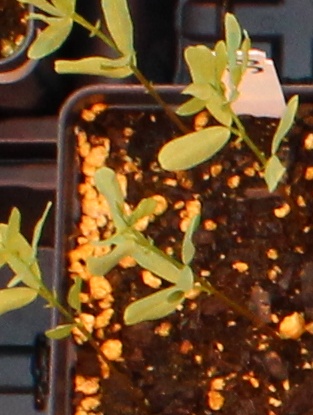
Label: Lentil